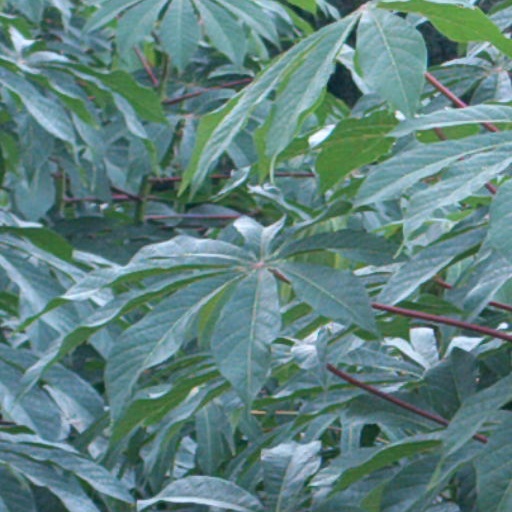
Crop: cassava